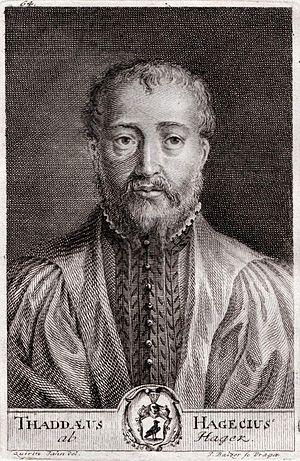
Tadeáš Hájek, également connu sous le nom de Tadeáš Hájek Hajek, Thaddée Hagecius ab Hayek ou Thaddeus Nemicus, né à Prague le 1ᵉʳ décembre 1525 et mort dans cette ville le 1ᵉʳ septembre 1600, est un astronome, mathématicien et naturaliste bohémien.